Catherine Dale Owen

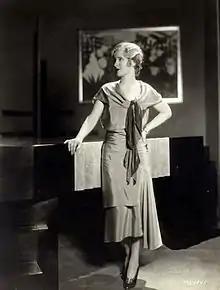

Catherine Dale Owen was born in Louisville, Kentucky. She attended private school in Philadelphia and Bronxville, New York, before attending the American Academy of Dramatic Arts in New York City.